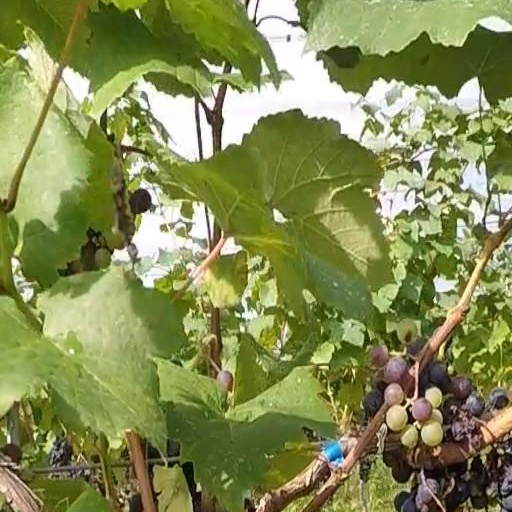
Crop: grape